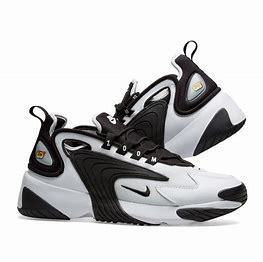
Brand: Nike
Model: Zoom 2K